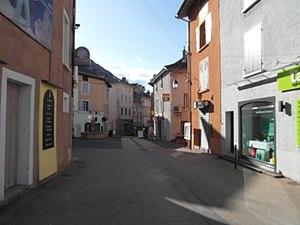
Rue piétonne de Voreppe
Voreppe est une commune française située dans le département de l'Isère, en région Auvergne-Rhône-Alpes.